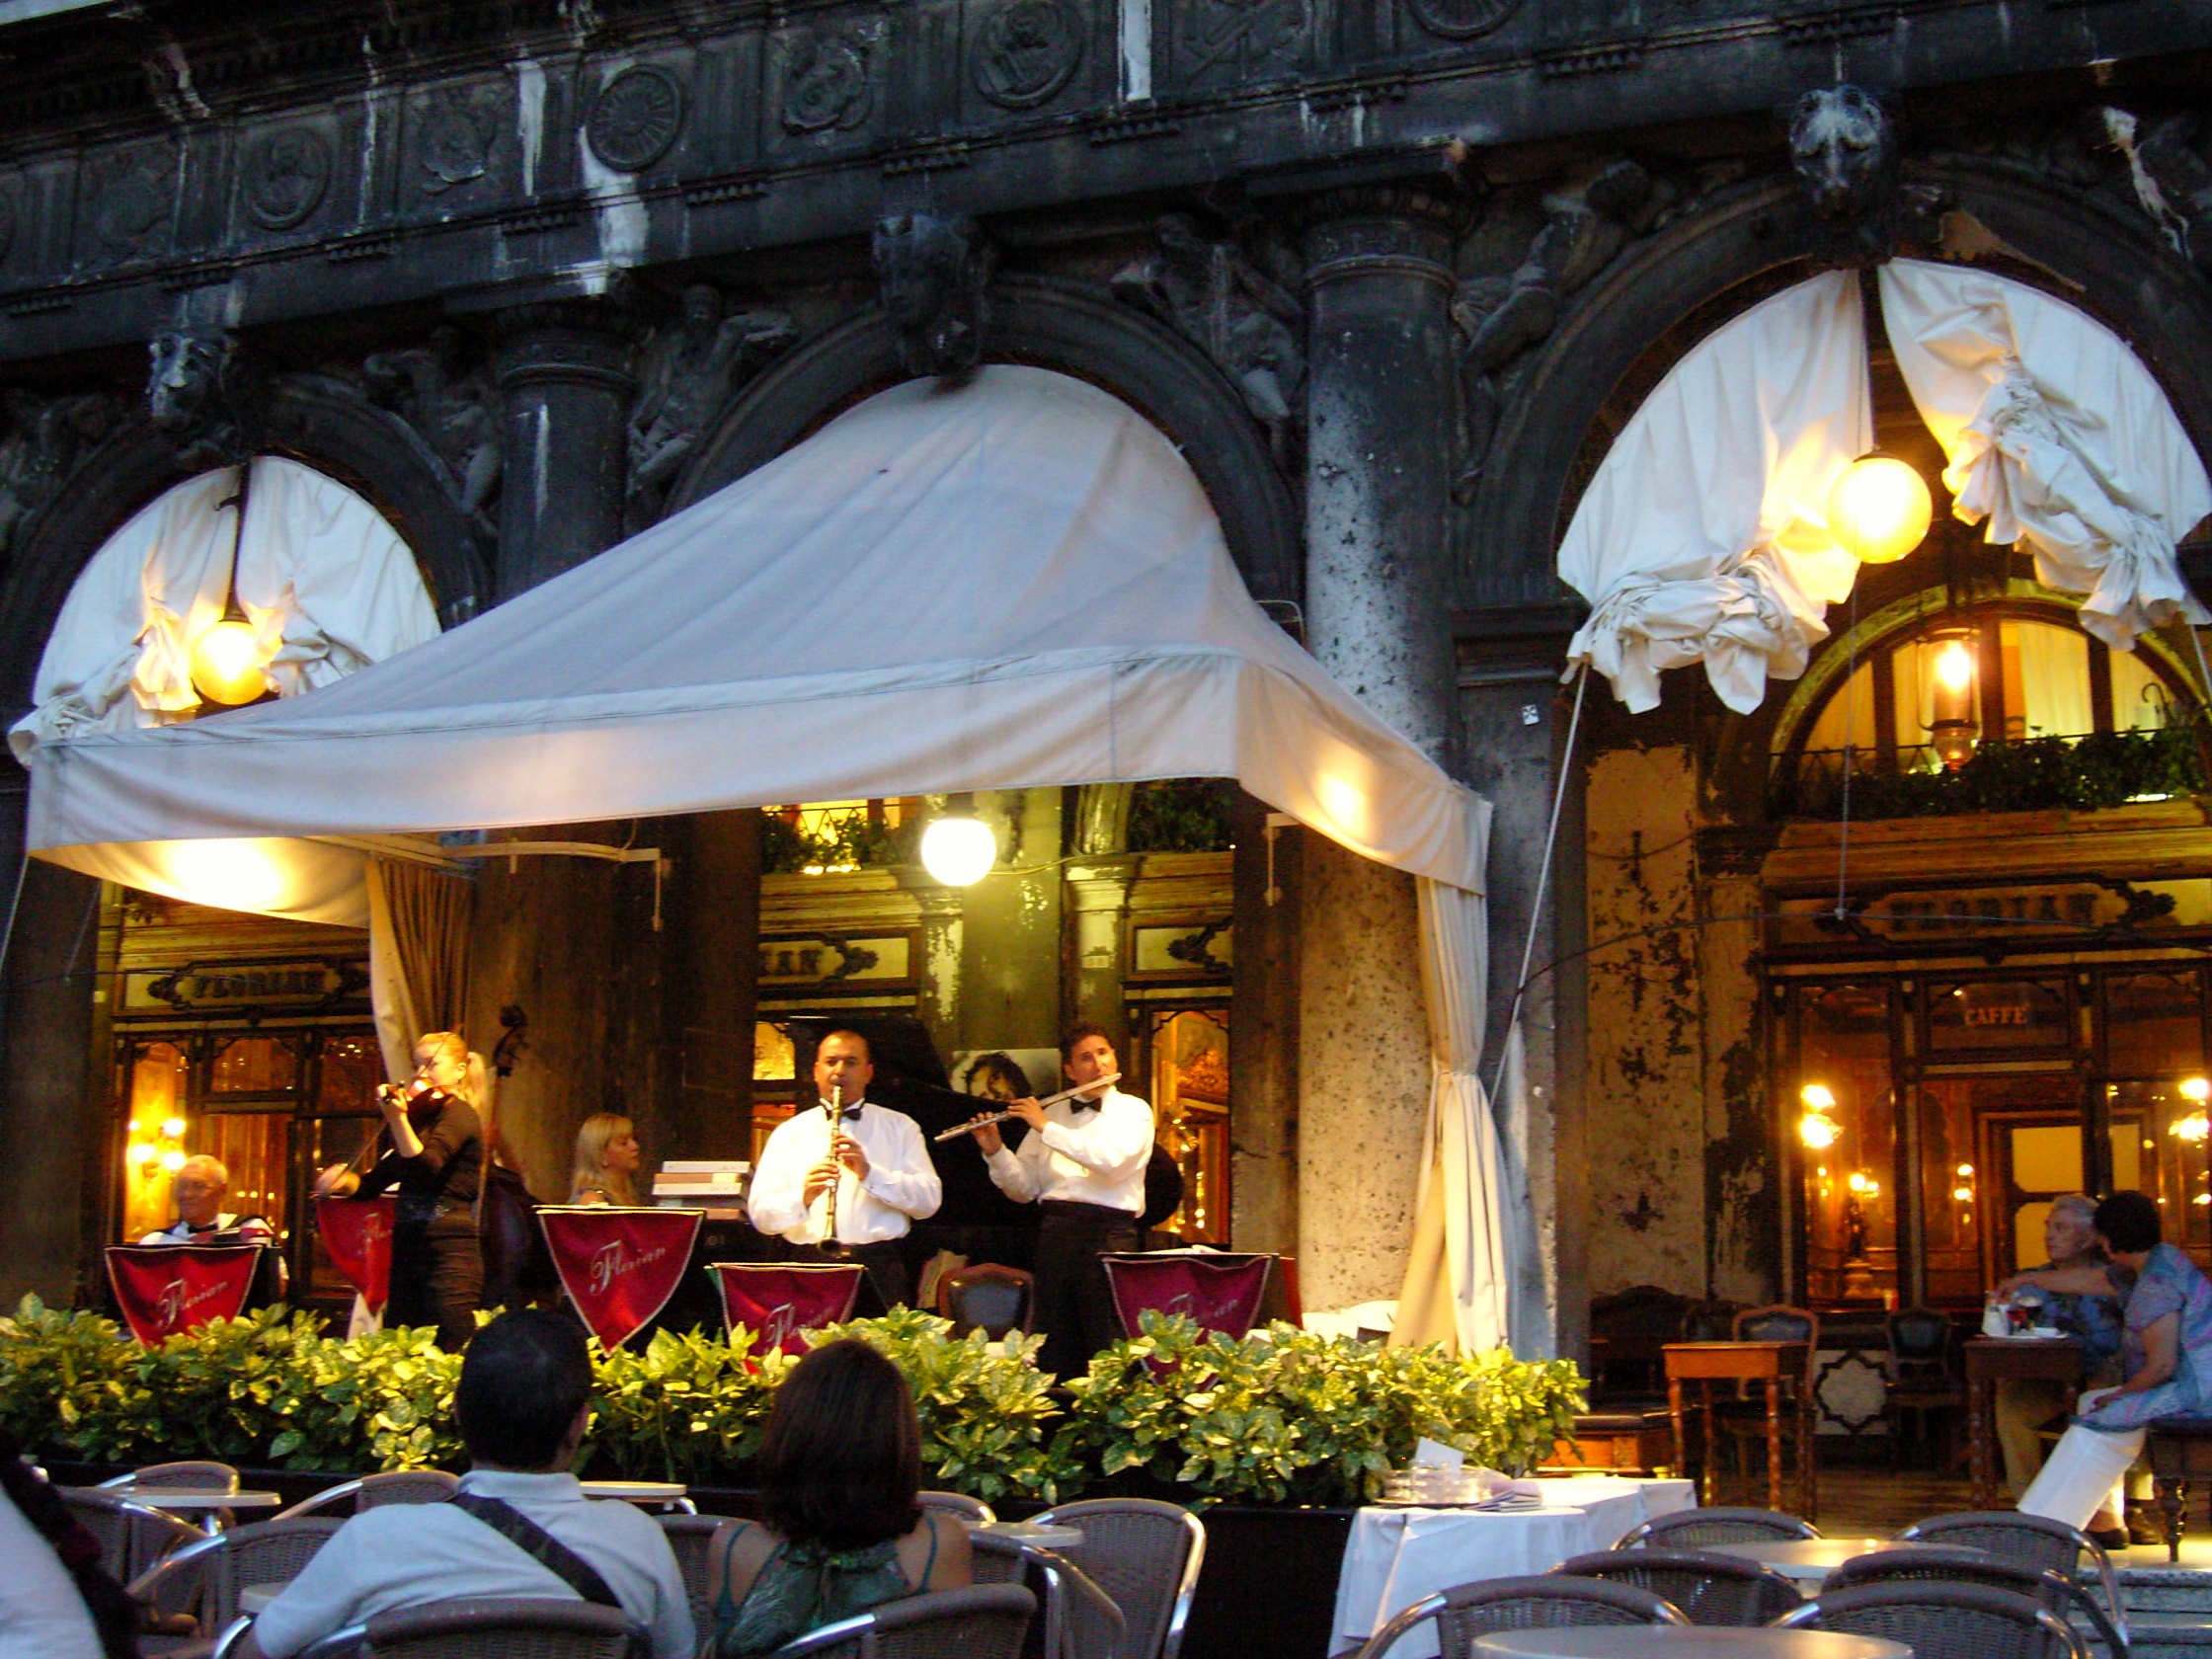
cafe, music, architecture, building, restaurant, palace, city, urban, band, meal, lounge, performing, outside, resort, tables, musicians, pub, cities, customers, st mark's square, guests, piazza san marco